Laguna (province)

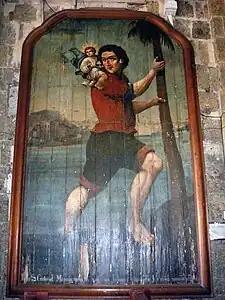
Mural at the St. James the Apostle Parish Church

Laguna is home to 24 mountains, most of which are inactive volcanoes. The highest peak in Laguna is Mt. Banahaw, with an elevation of . Banahaw, unlike most other volcanoes in Laguna, is an active complex stratovolcano, which last erupted in 1843. Banahaw is located in the boundary of Laguna and Quezon and is home to multiple hot springs. Laguna is also home to the Laguna Volcanic Field, which can be found near San Pablo. The Laguna Volcanic Field is composed of over 200 dormant and monogenetic maars, crater lakes, scoria cones and stratovolcanoes, the tallest of which is Mount Makiling at in elevation.